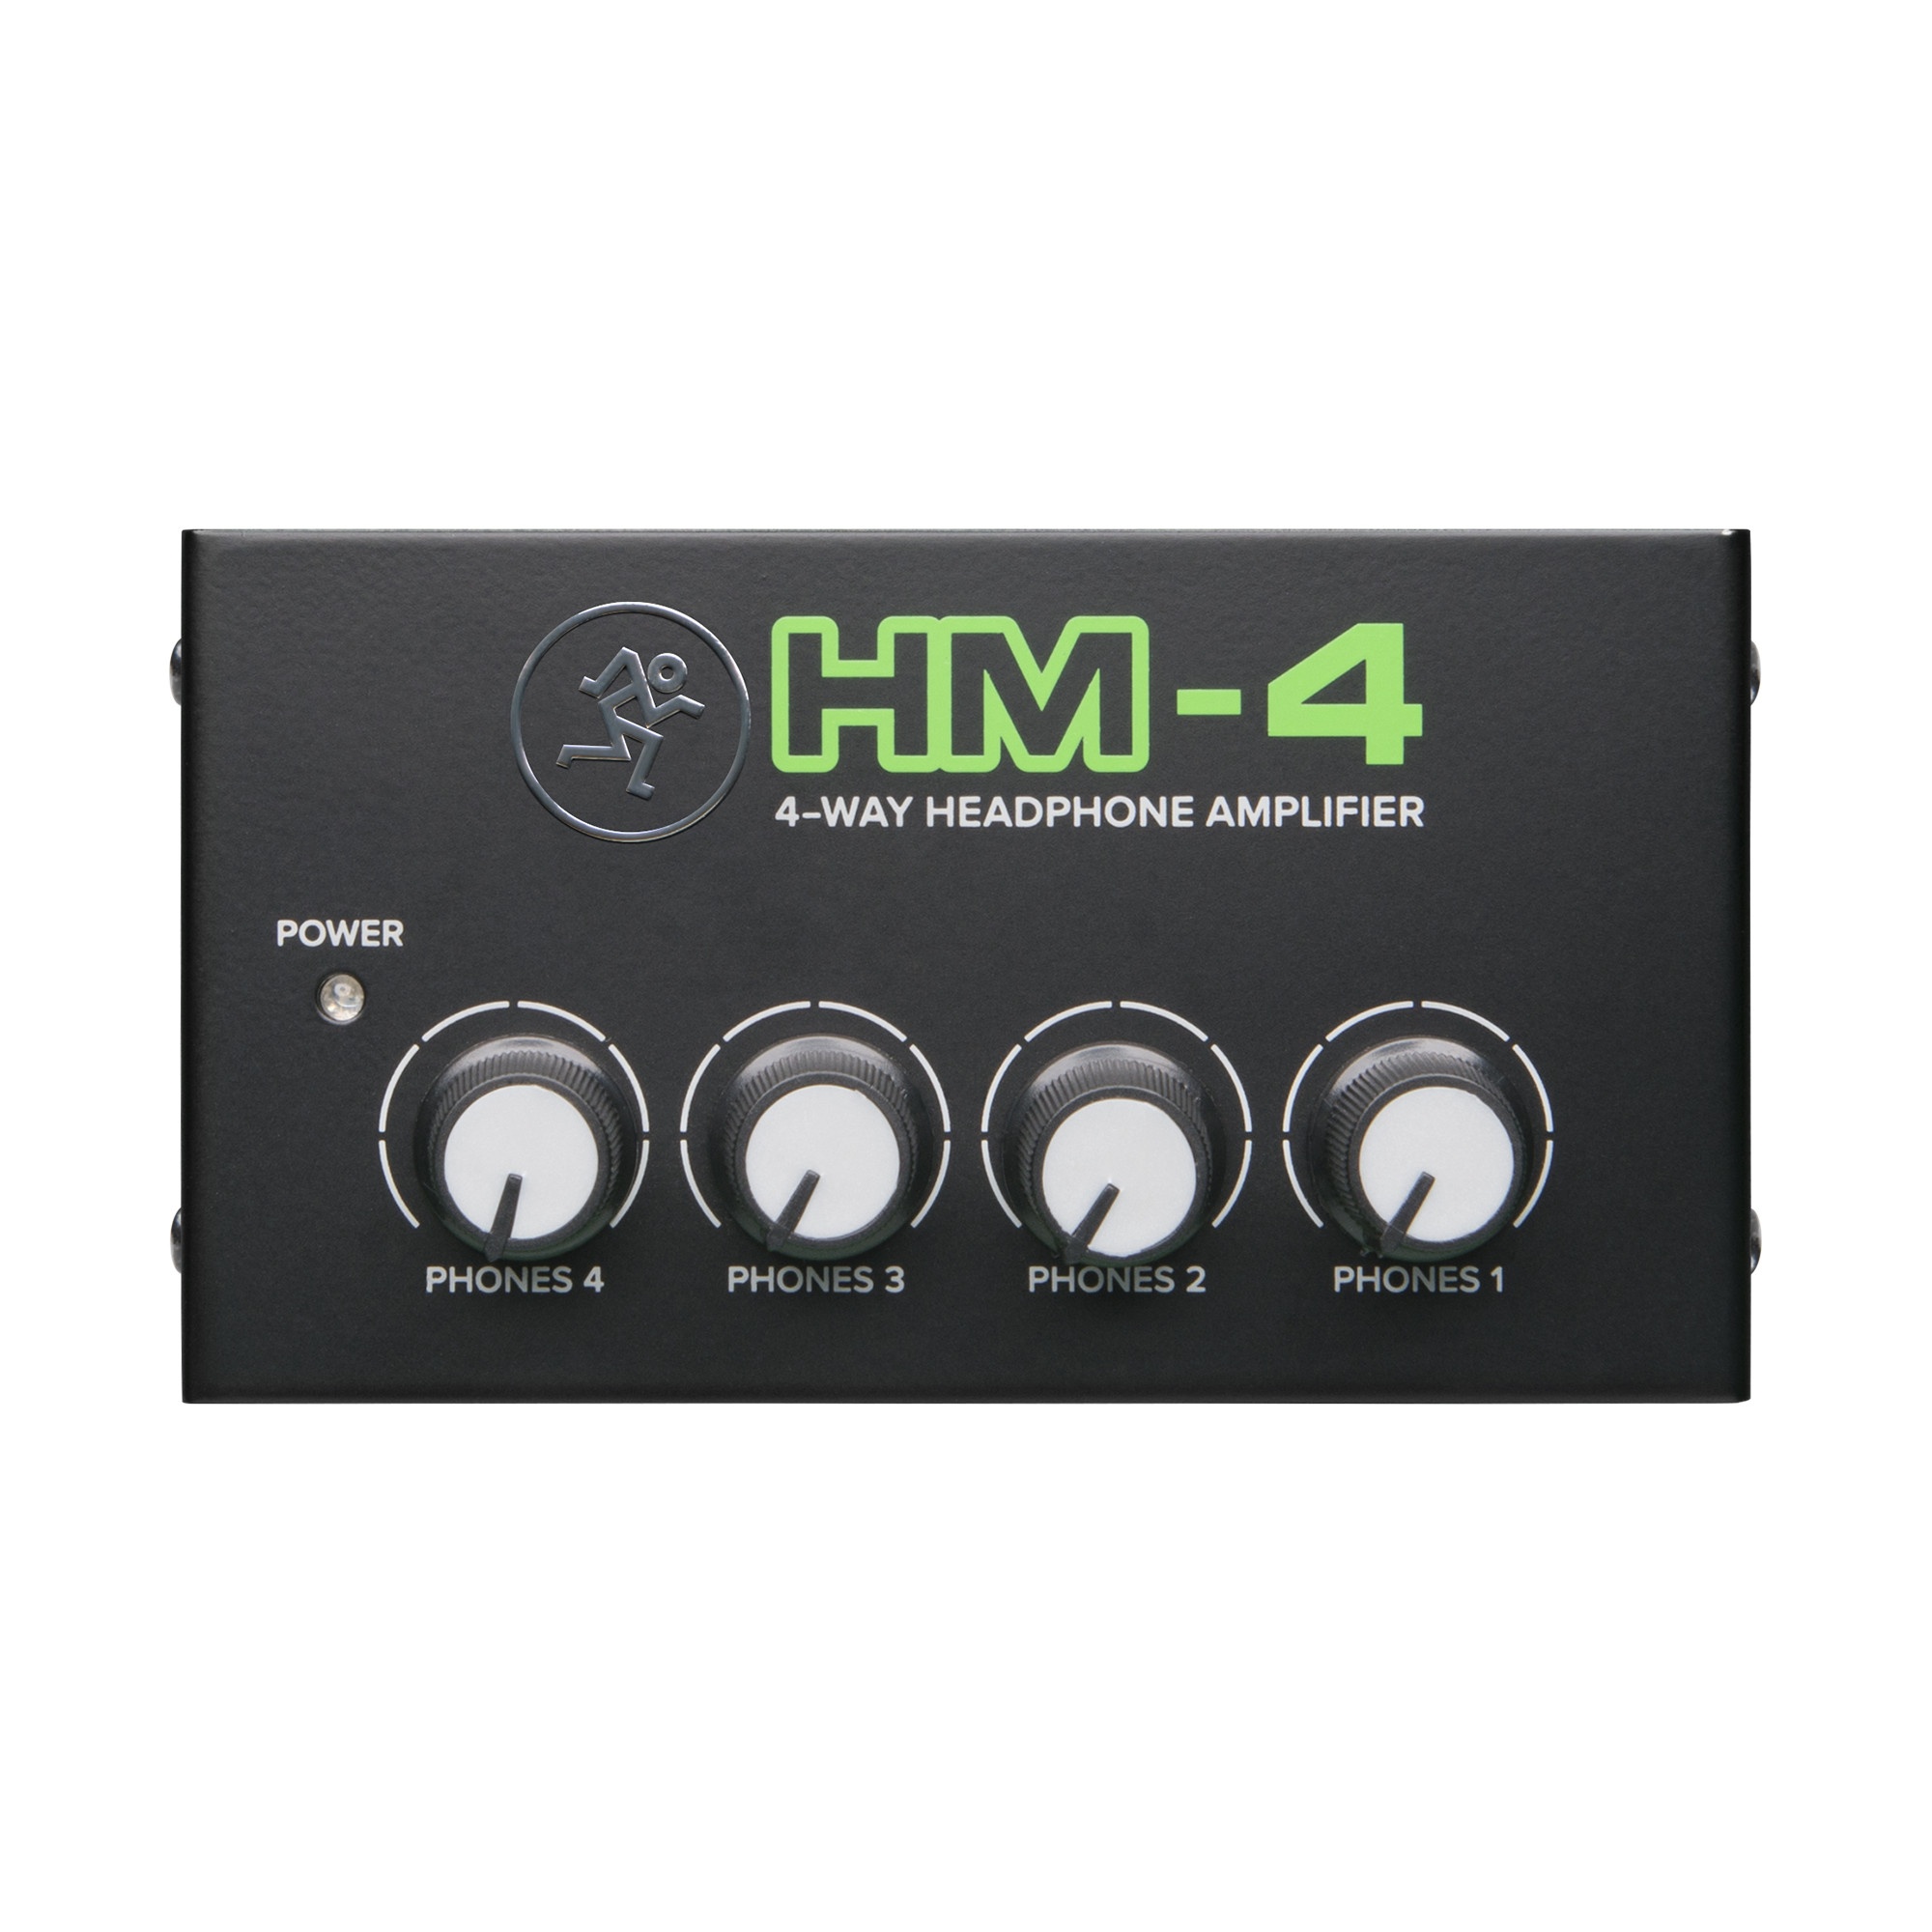
HM-4 4-Channel Headphone Amplifier
När du behöver mer monitorering, har Mackie HM-4 fyrkanals hörlursförstärkare vad du behöver. Perfekt för studior, övningsutrymmen, tysta scener och mer, kan HM-4 enkelt och effektivt dela en enda ljudsignal till hela ditt band samtidigt som den bibehåller full signalintegritet. Enkel Hörlursdelning Oavsett om du behöver öka din hemmastudios hörlursmonitorering eller lägga till robust cue-mixdistribution, erbjuder den prisvärda HM-4 fyrkanals hörlursförstärkaren den ljudkvalitet, pålitlighet och flexibilitet du behöver för att utöka din uppställning. Den är också enkel att använda och extremt mångsidig. Använd den för allt från att snabbt demo en mix i studion till att spela in och övervaka en rundbordspodcast.
Brand: Mackie
Category: Electronics > Audio > Audio Components > Audio Amplifiers > Headphone Amplifiers